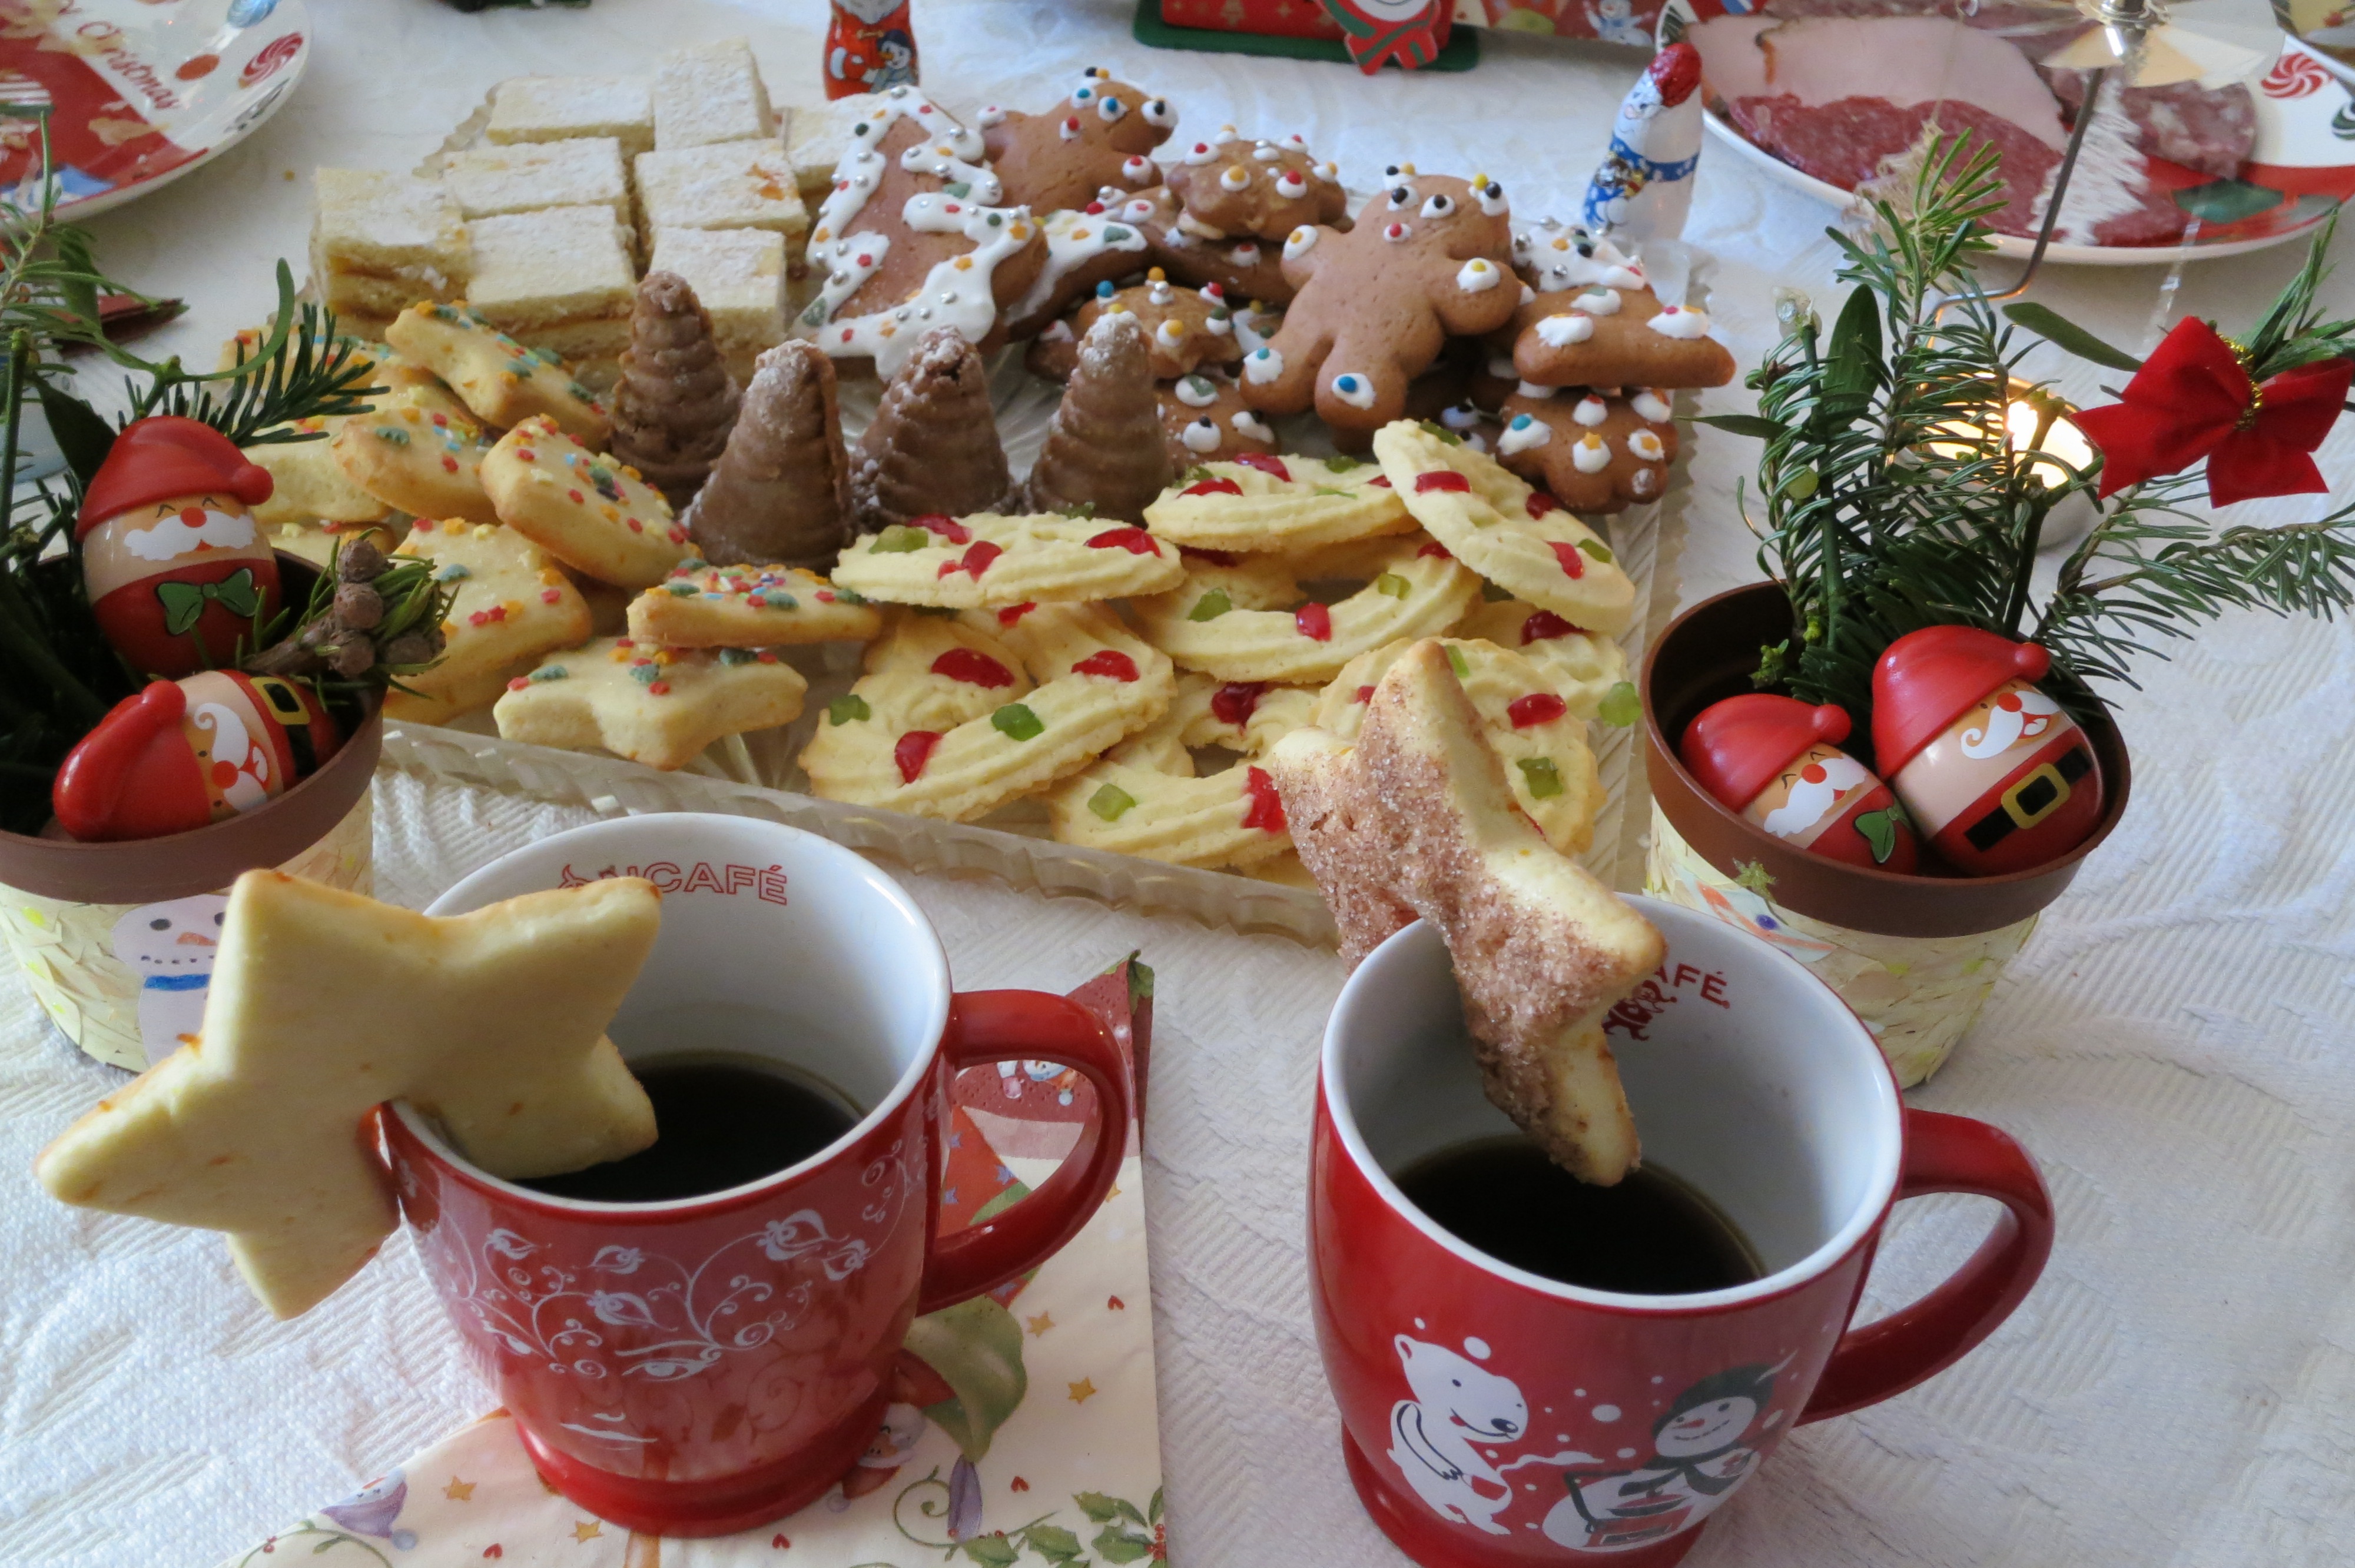
restaurant, dish, meal, food, produce, breakfast, biscuit, christmas, lunch, cuisine, cake, family, cookies, brunch